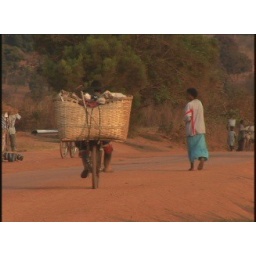
Bike with duck in basket